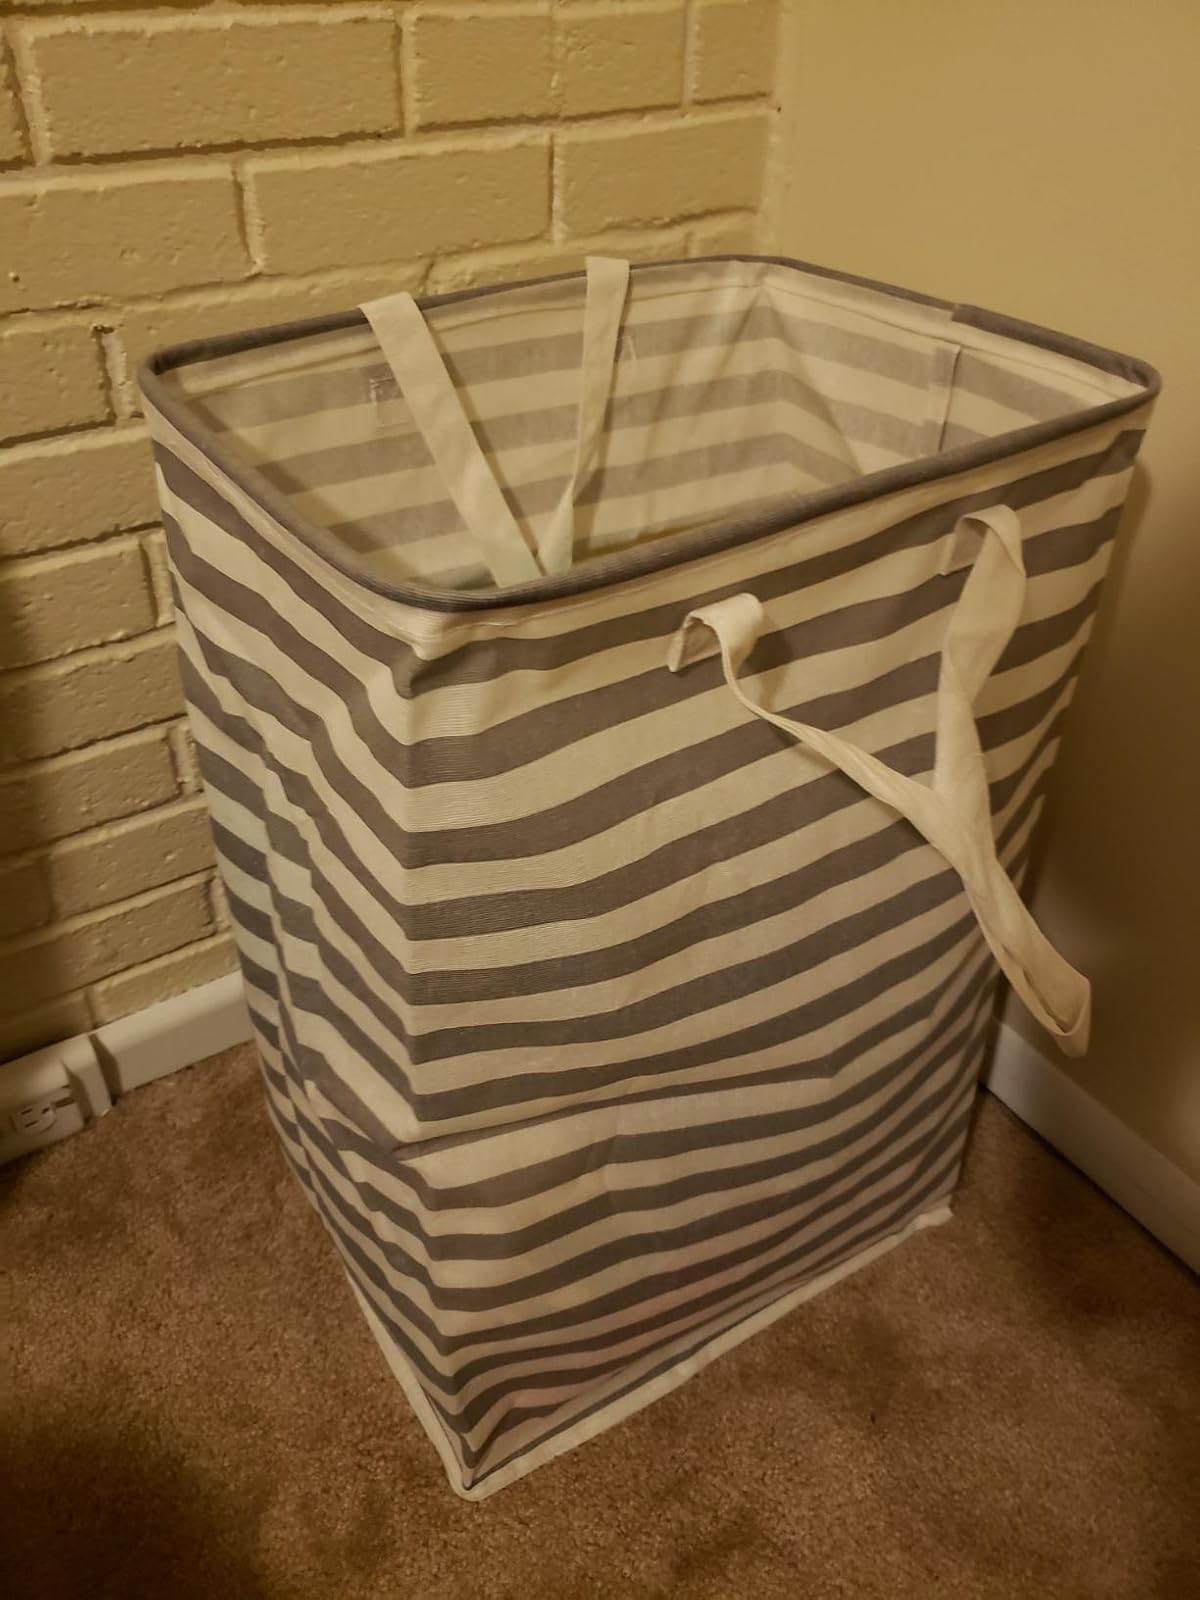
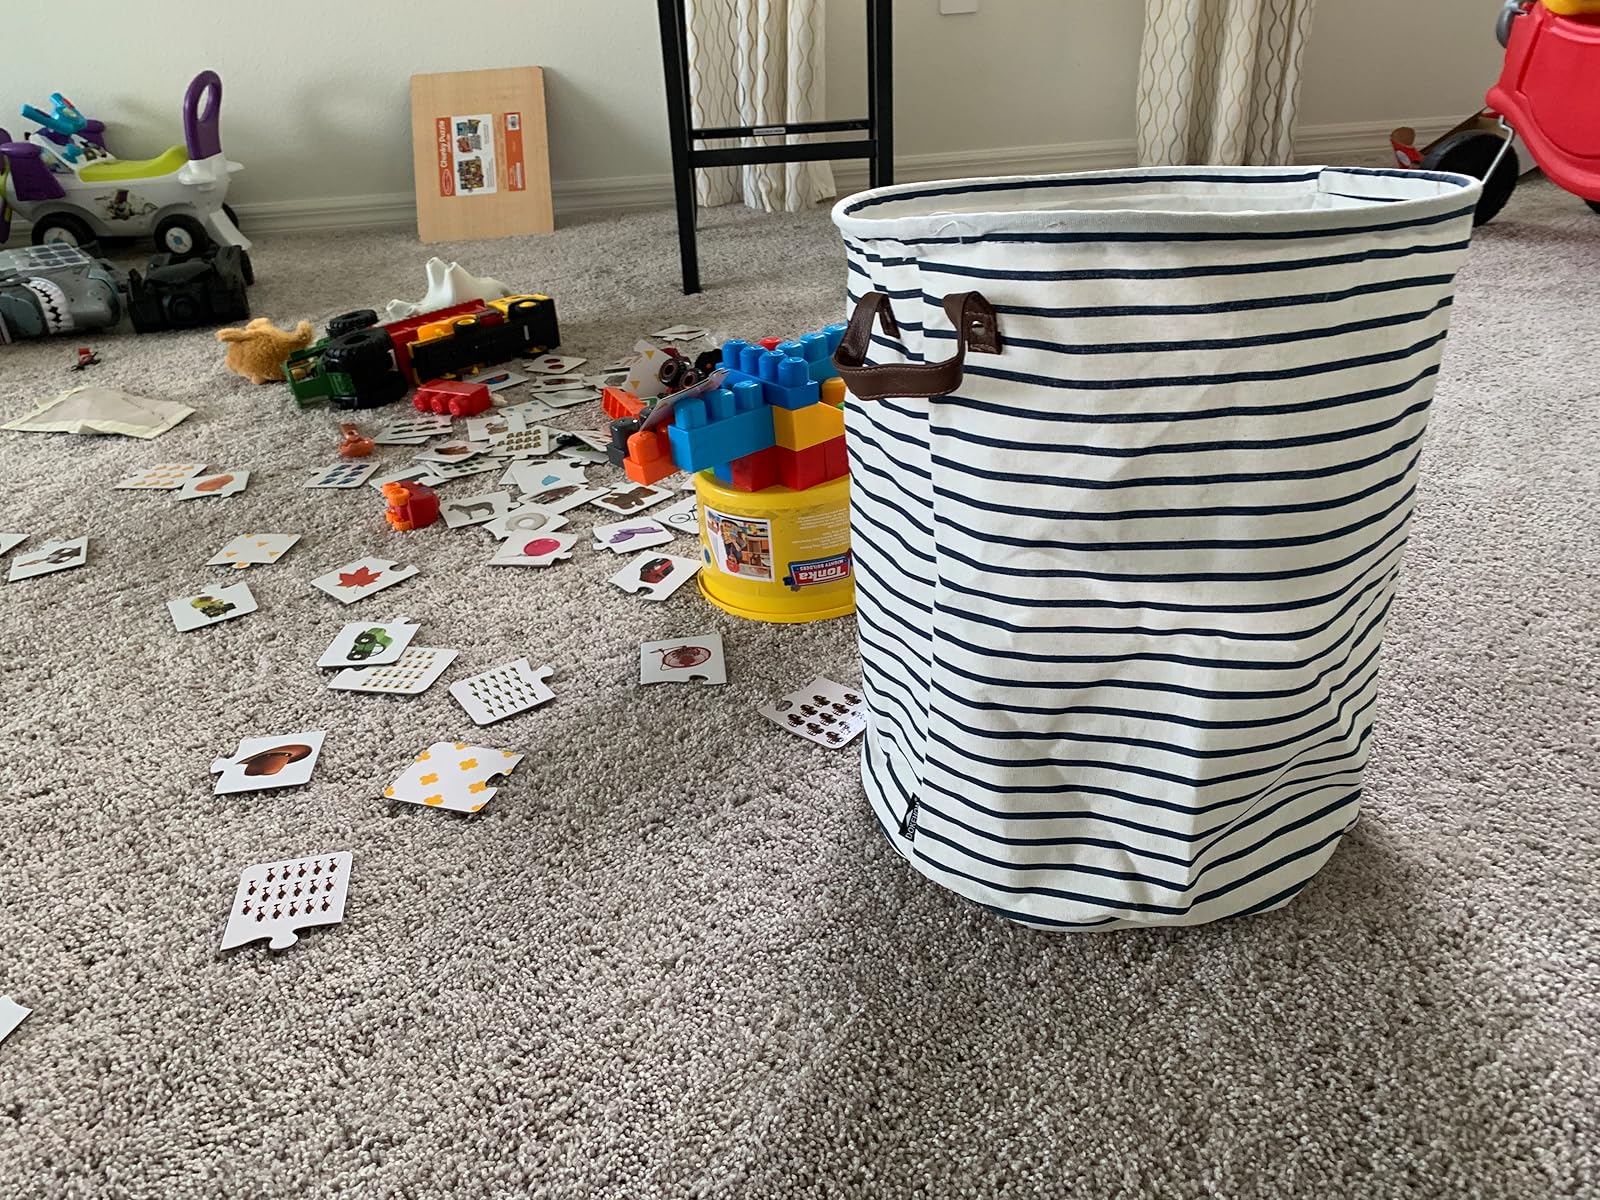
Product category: items_hamper
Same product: no